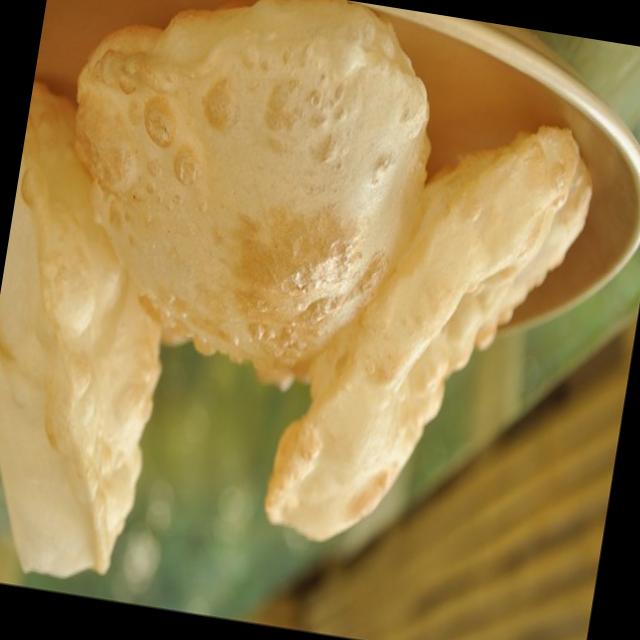
Dish: chole_bhature